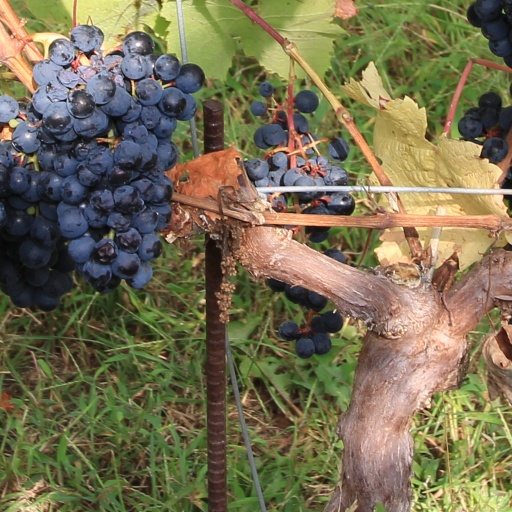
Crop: grape